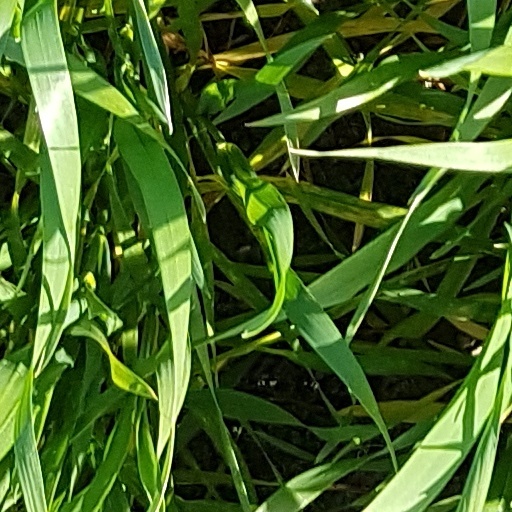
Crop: wheat